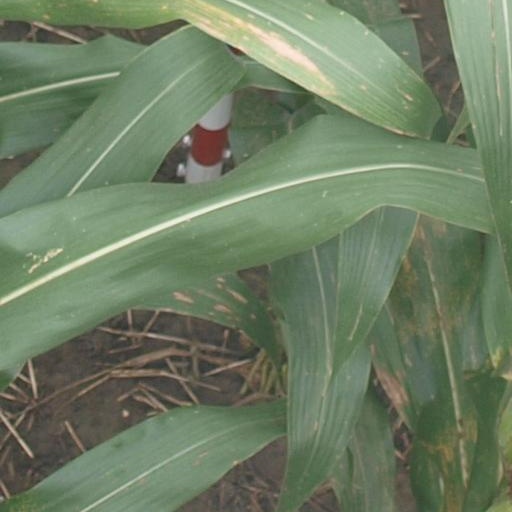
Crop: maize; corn